Resham Filili

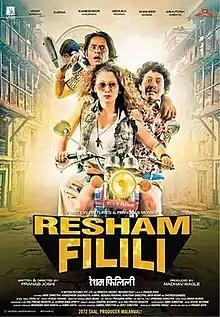
Theatrical poster of Resham Filili

Resham Filili is a Nepali movie which follows the friendship, dreams, hopes and deeds of Resham and Hariya - both whethered by bad luck and misfortunes, must at any cost beat the oddest odds to save their lives from Dorje's men.